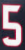
Number: 5